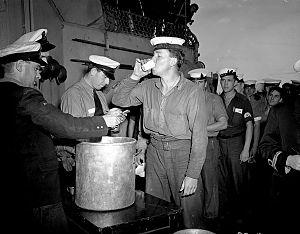
Splice the mainbrace est un ordre donné à bord d'un navire par son commandant, pour autoriser l'équipage à consommer de l'alcool. À l'origine, il s'agissait d'un ordre pour exiger une opération d'urgence à bord d'un voilier.